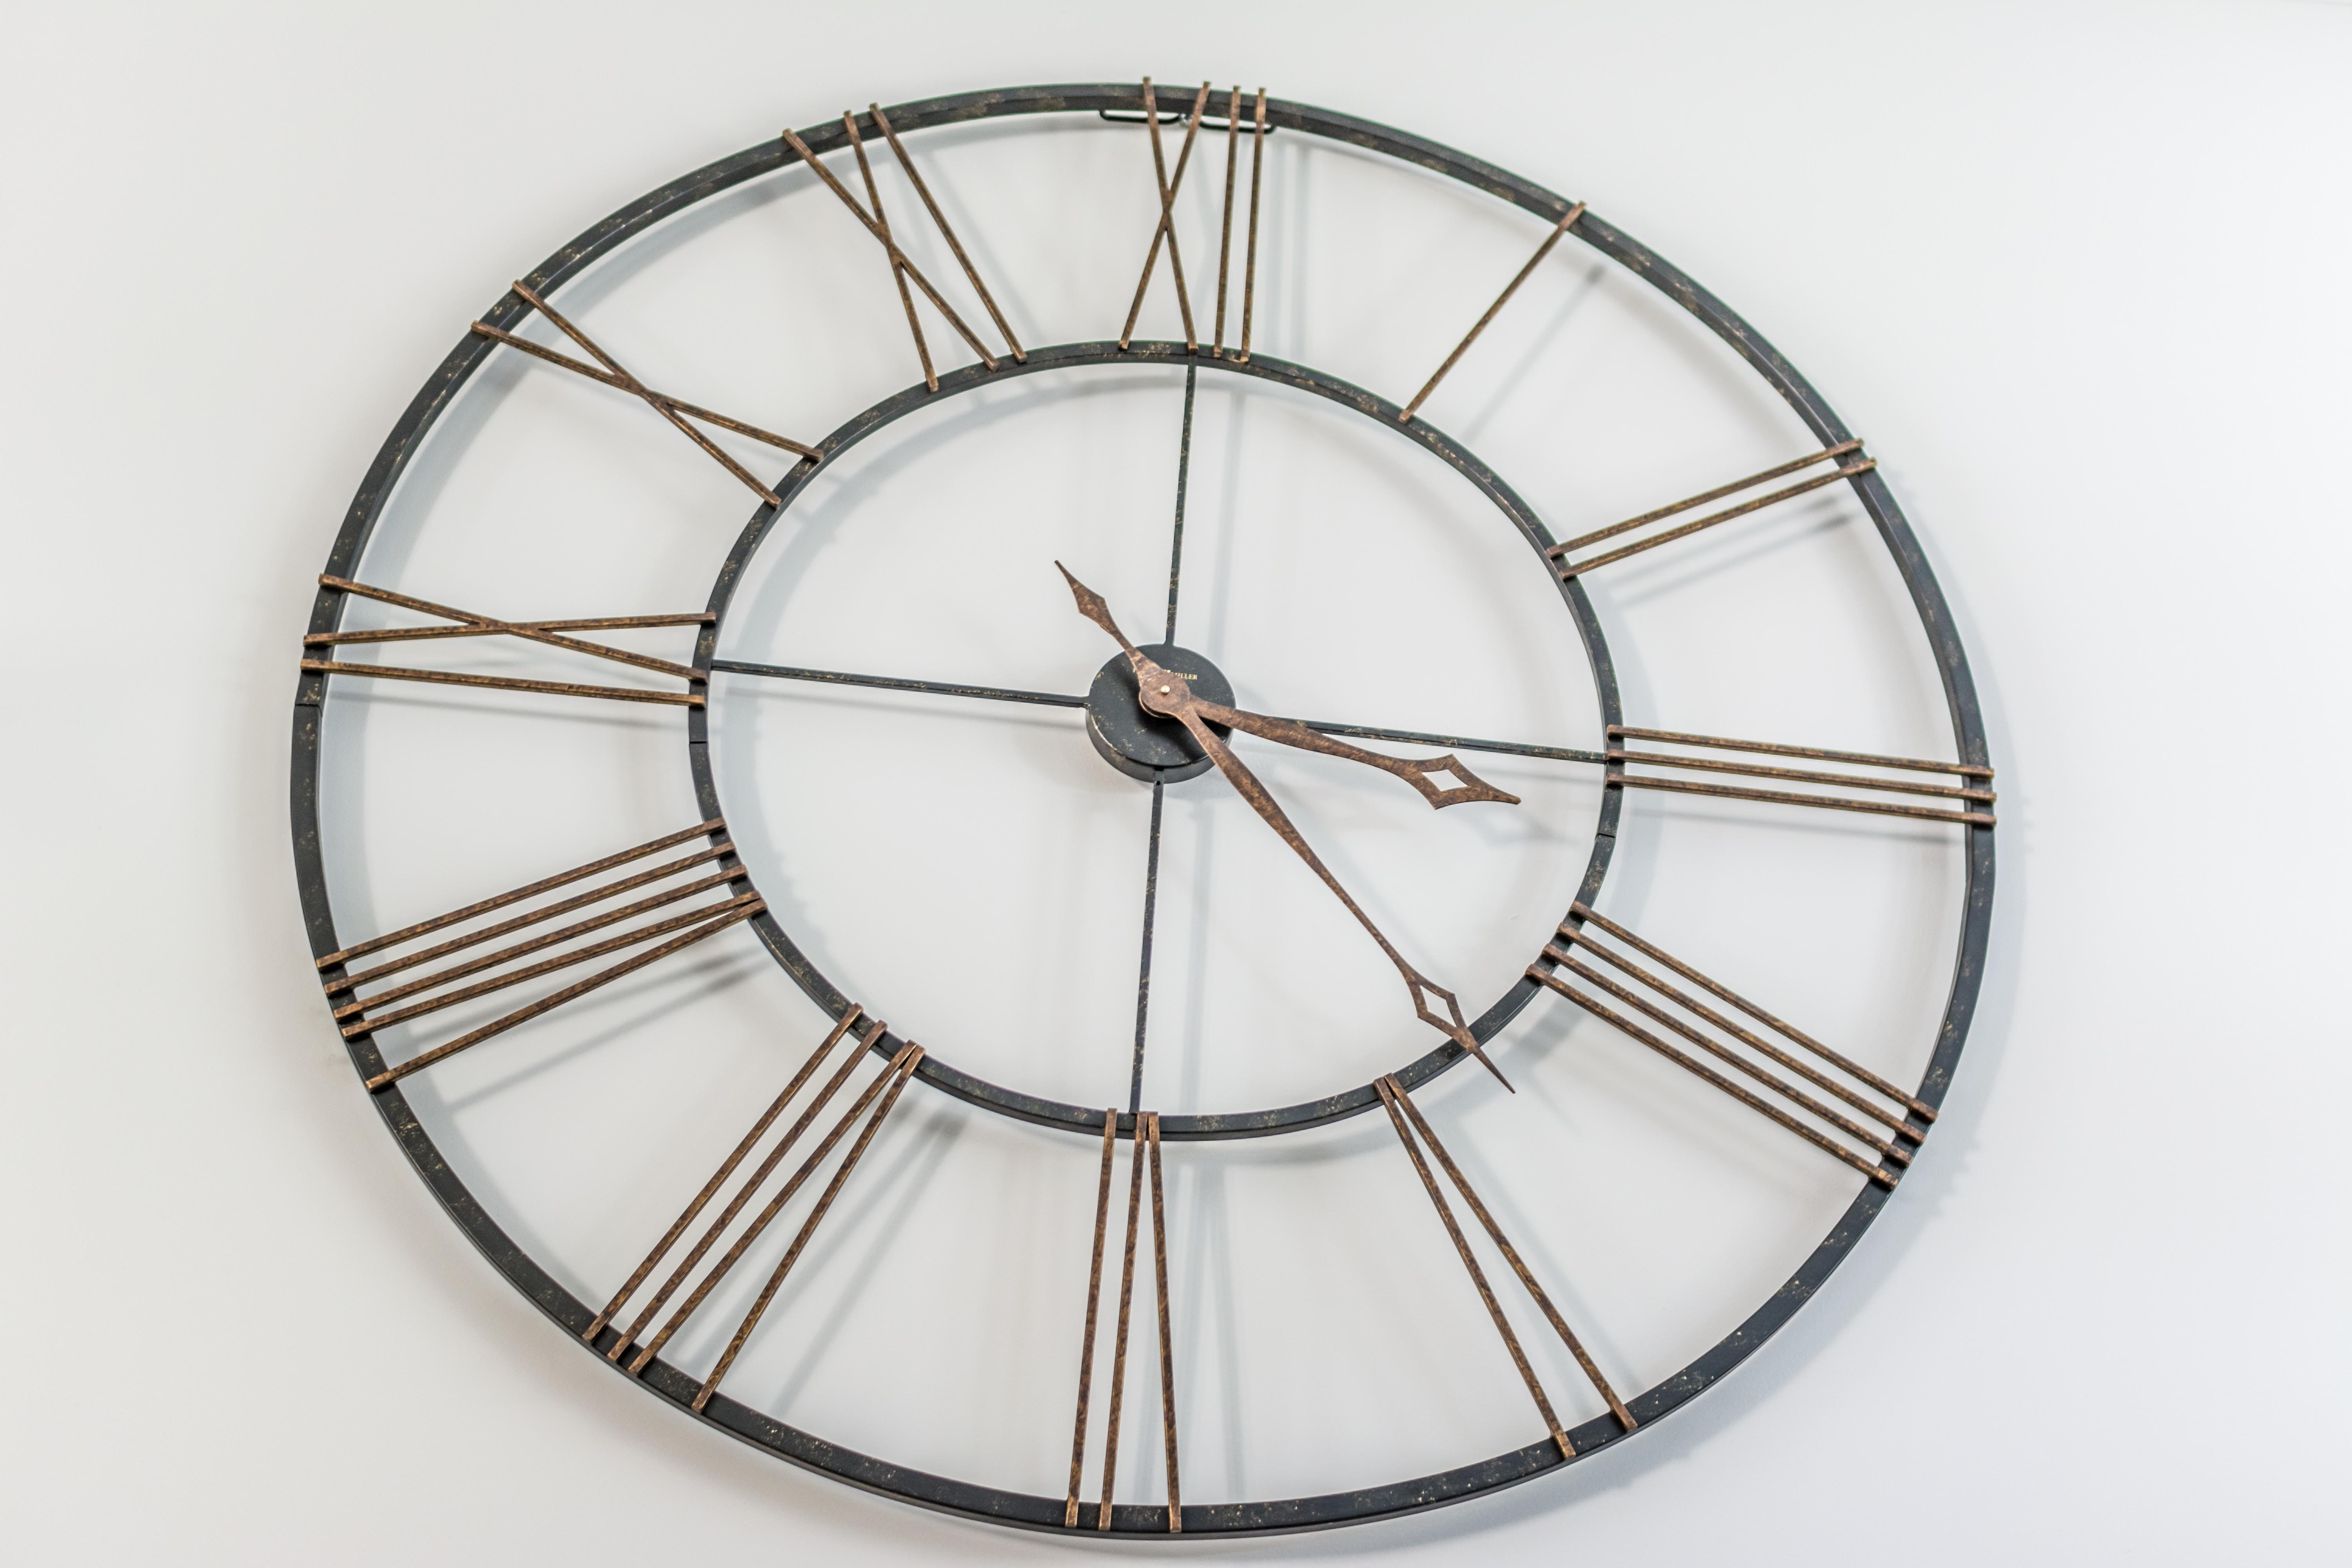
watch, table, wheel, window, spoke, furniture, circle, rim, bicycle wheel, analogical, leaked